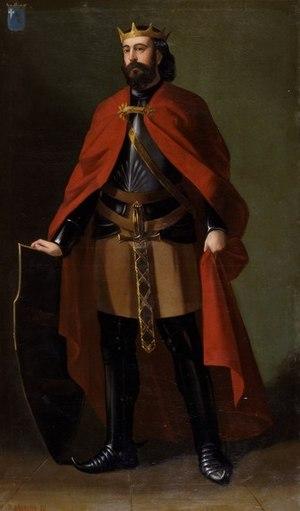
Cet article dresse la liste chronologique des souverains du royaume de Navarre.